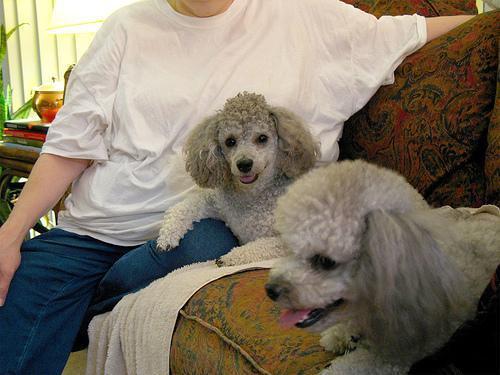
toy_poodle